Architecture of Africa

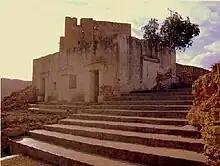
Sideway view of a Dervish fort/Dhulbahante garesa in Eyl, Somalia

Nyanza was the royal capital of Rwanda. The king's residence, the Ibwami, was built on a hill. Surrounding hills were occupied by permanent or temporary dwellings. These dwellings were round huts surrounded by big yards and tall hedges to separate the compounds. The "Rugo", the royal compound, was encircled by reed fences encompassing thatched houses. The houses for the king's entourage were carpeted with mats and had clay hearths in the center. For the king and his wife, the royal house was close to 200–100 yards in length and looked like a huge maze of connected huts and granaries. It had one entrance that lead to a large public square called the "karubanda".